Askeptosaurus

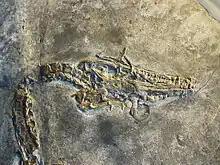

The skull was low and somewhat broad at the back, though the snout was long and slender. Nearly half of the snout is formed by the large premaxillae, which send back a long triangular projection into the frontals along the midline of the snout. Each premaxilla has up to 12 sharp and slightly curved teeth. They are implanted in a pleurothecodont manner, meaning that they lie in shallow sockets along a groove which has a lowered edge on the lingual (tongue) side of the tooth row. The premaxilla is followed by the low and smaller maxilla, and an elongated naris (nostril) is present at the border between the two bones. The maxilla has 16 teeth, which are similar to those of the premaxilla, albeit slightly smaller. Unlike thalattosauroids, the teeth have the same general shape and there is no diastema (gap) between the premaxillary and maxillary tooth rows. Like other thalattosaurs, the nasals are separated from each other by midline projections of the premaxilla and frontal. The nasals have a small contribution to the border of the naris, and the sharp rear tip of each nasal projects into the frontal. Apart from the triangular notches incised by the premaxillae and nasals, the frontals have a simple and subrectangular form.